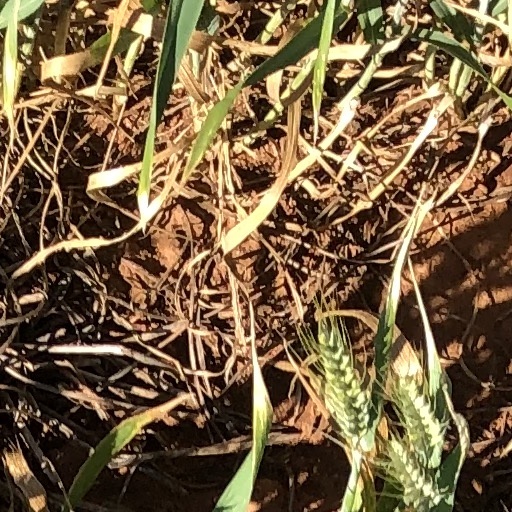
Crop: wheat